Kayak fishing

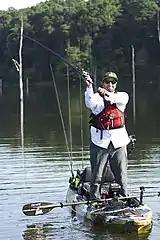
Modern fishing kayak - high transverse stability of the hull allows for safe fishing without the risk of overturning

Contemporary kayaks can be equipped with after-market fishing accessories such as anchor trolleys, rod holders, electronic fish-finders and live-bait containers. Kayak anglers target highly prized gamefish like snook, red drum, seatrout, tarpon, halibut and cod and also pelagics like amberjacks, tuna, sailfish, wahoo, king mackerel, and even marlin.